List of lakes of Switzerland

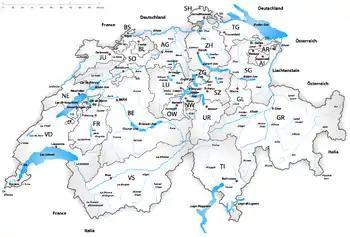
Map of major lakes and rivers of Switzerland labelled in the relevant local language (French, German or Italian).

This article contains a sortable table listing all major lakes of Switzerland. The table includes all still water bodies located either entirely or partly in Switzerland, both natural and artificial, that have a surface area of at least , regardless of water volume, maximum depth or other metric. These lakes are ranked by area, the table including also the elevation above sea level and maximum depth. They are either natural (type N), natural but used as reservoirs (NR) or fully artificial (A).